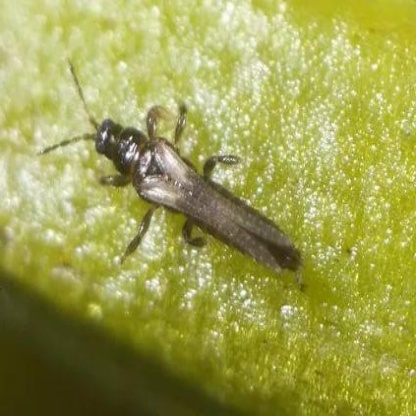
Nhãn: Bọ trĩ ( Thrips )